Branden Leslie

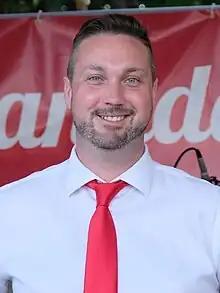
Leslie in 2023

Branden Leslie is a Canadian politician who was elected to the Canadian House of Commons in a by-election on 19 June 2023. He represents Portage—Lisgar as a member of the Conservative Party of Canada. Previously, he was a former Conservative political staffer and a policy and government relations manager with Grain Growers Canada.